Corporation tax in the Republic of Ireland

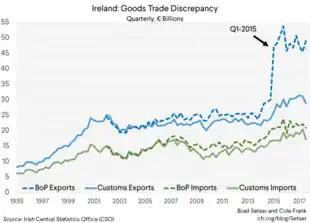
The Q1 2015 restructuring of Apple's non–U.S. IP to Apple Ireland was the largest BEPS action in history.Brad Setser & Cole Frank (CoFR).

U.S.–controlled multinationals, either legally based in the U.S. or legally based in Ireland (e.g. tax inversions), dominate Ireland's economy. In June 2018, the "American Chamber of Commerce (Ireland)" estimated the value of U.S. investment in Ireland was €334 billion, which compared to 2017 Irish GNI* of €181.2 billion. In January 2018, Eurostat used 2015 data to show the "gross operating surplus" of foreign companies in Ireland was almost exclusively from U.S. companies, with the UK was a distant second, and little other foreign firm activity.